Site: brandenburg
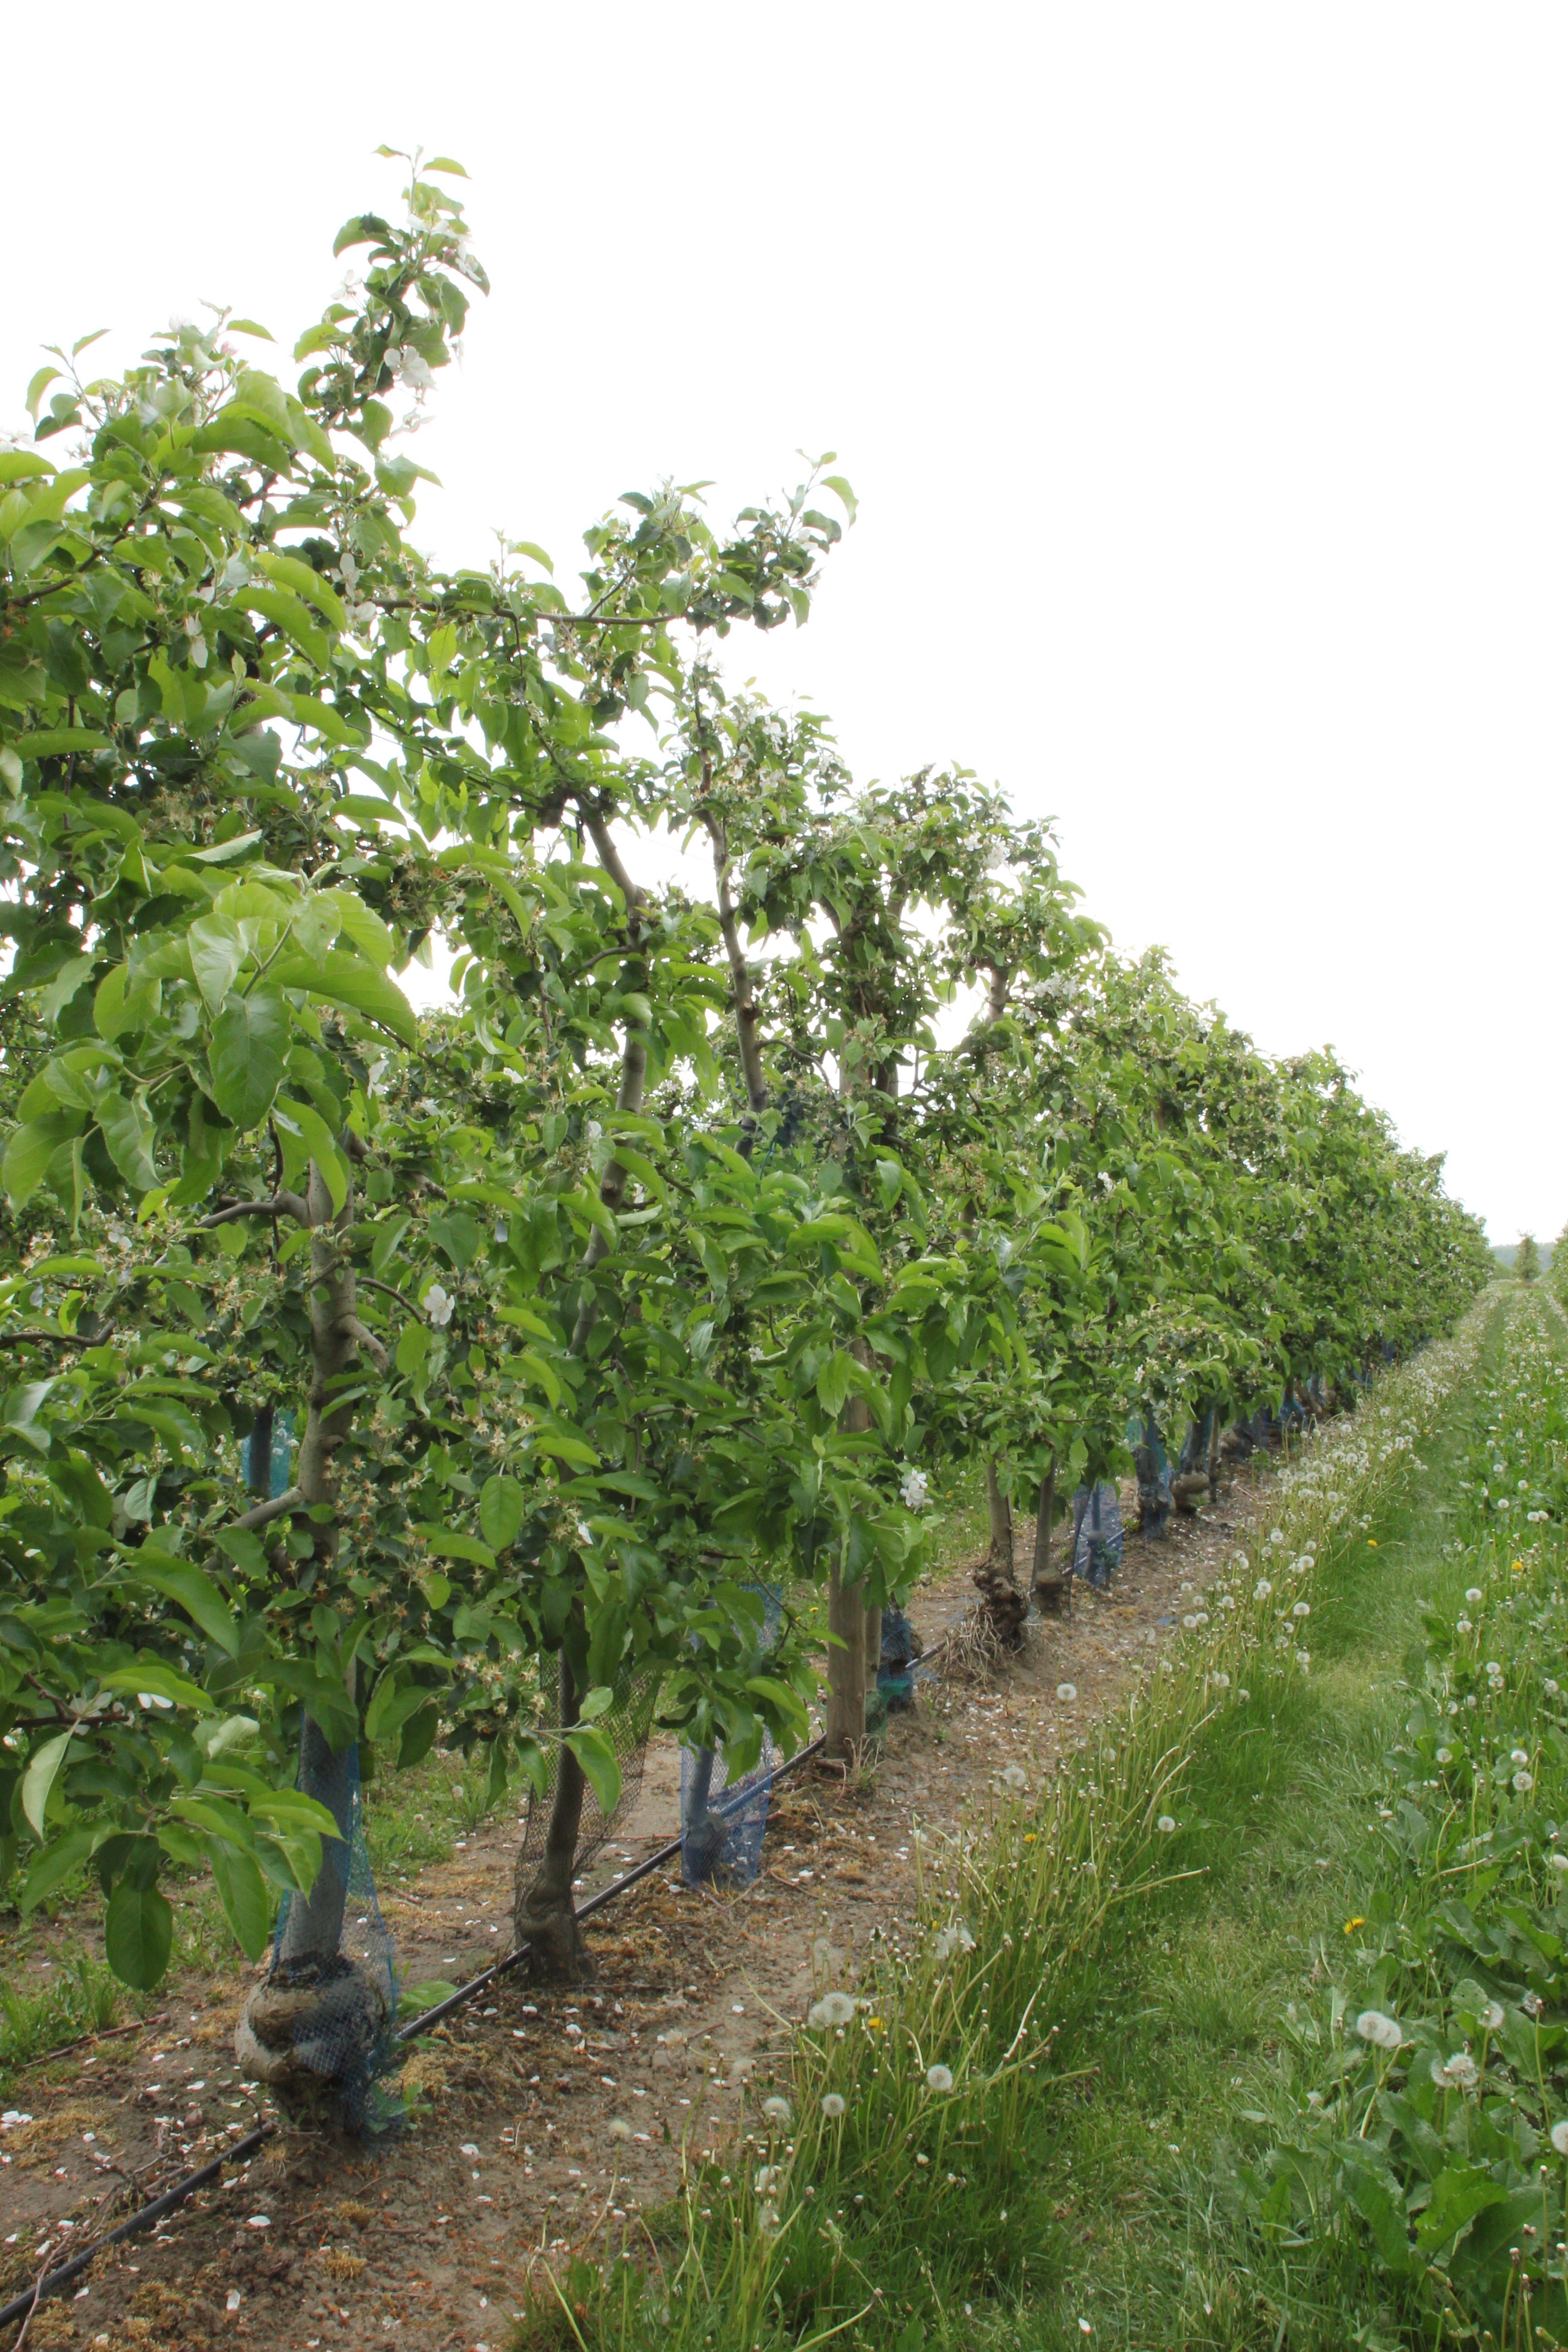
Growth stage (BBCH 67): Flowering